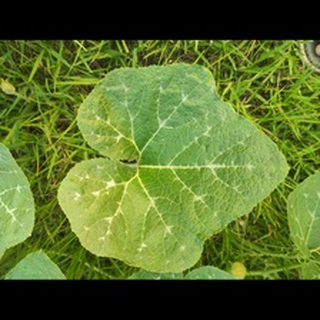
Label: pumpkin_bacterial_leaf_spot